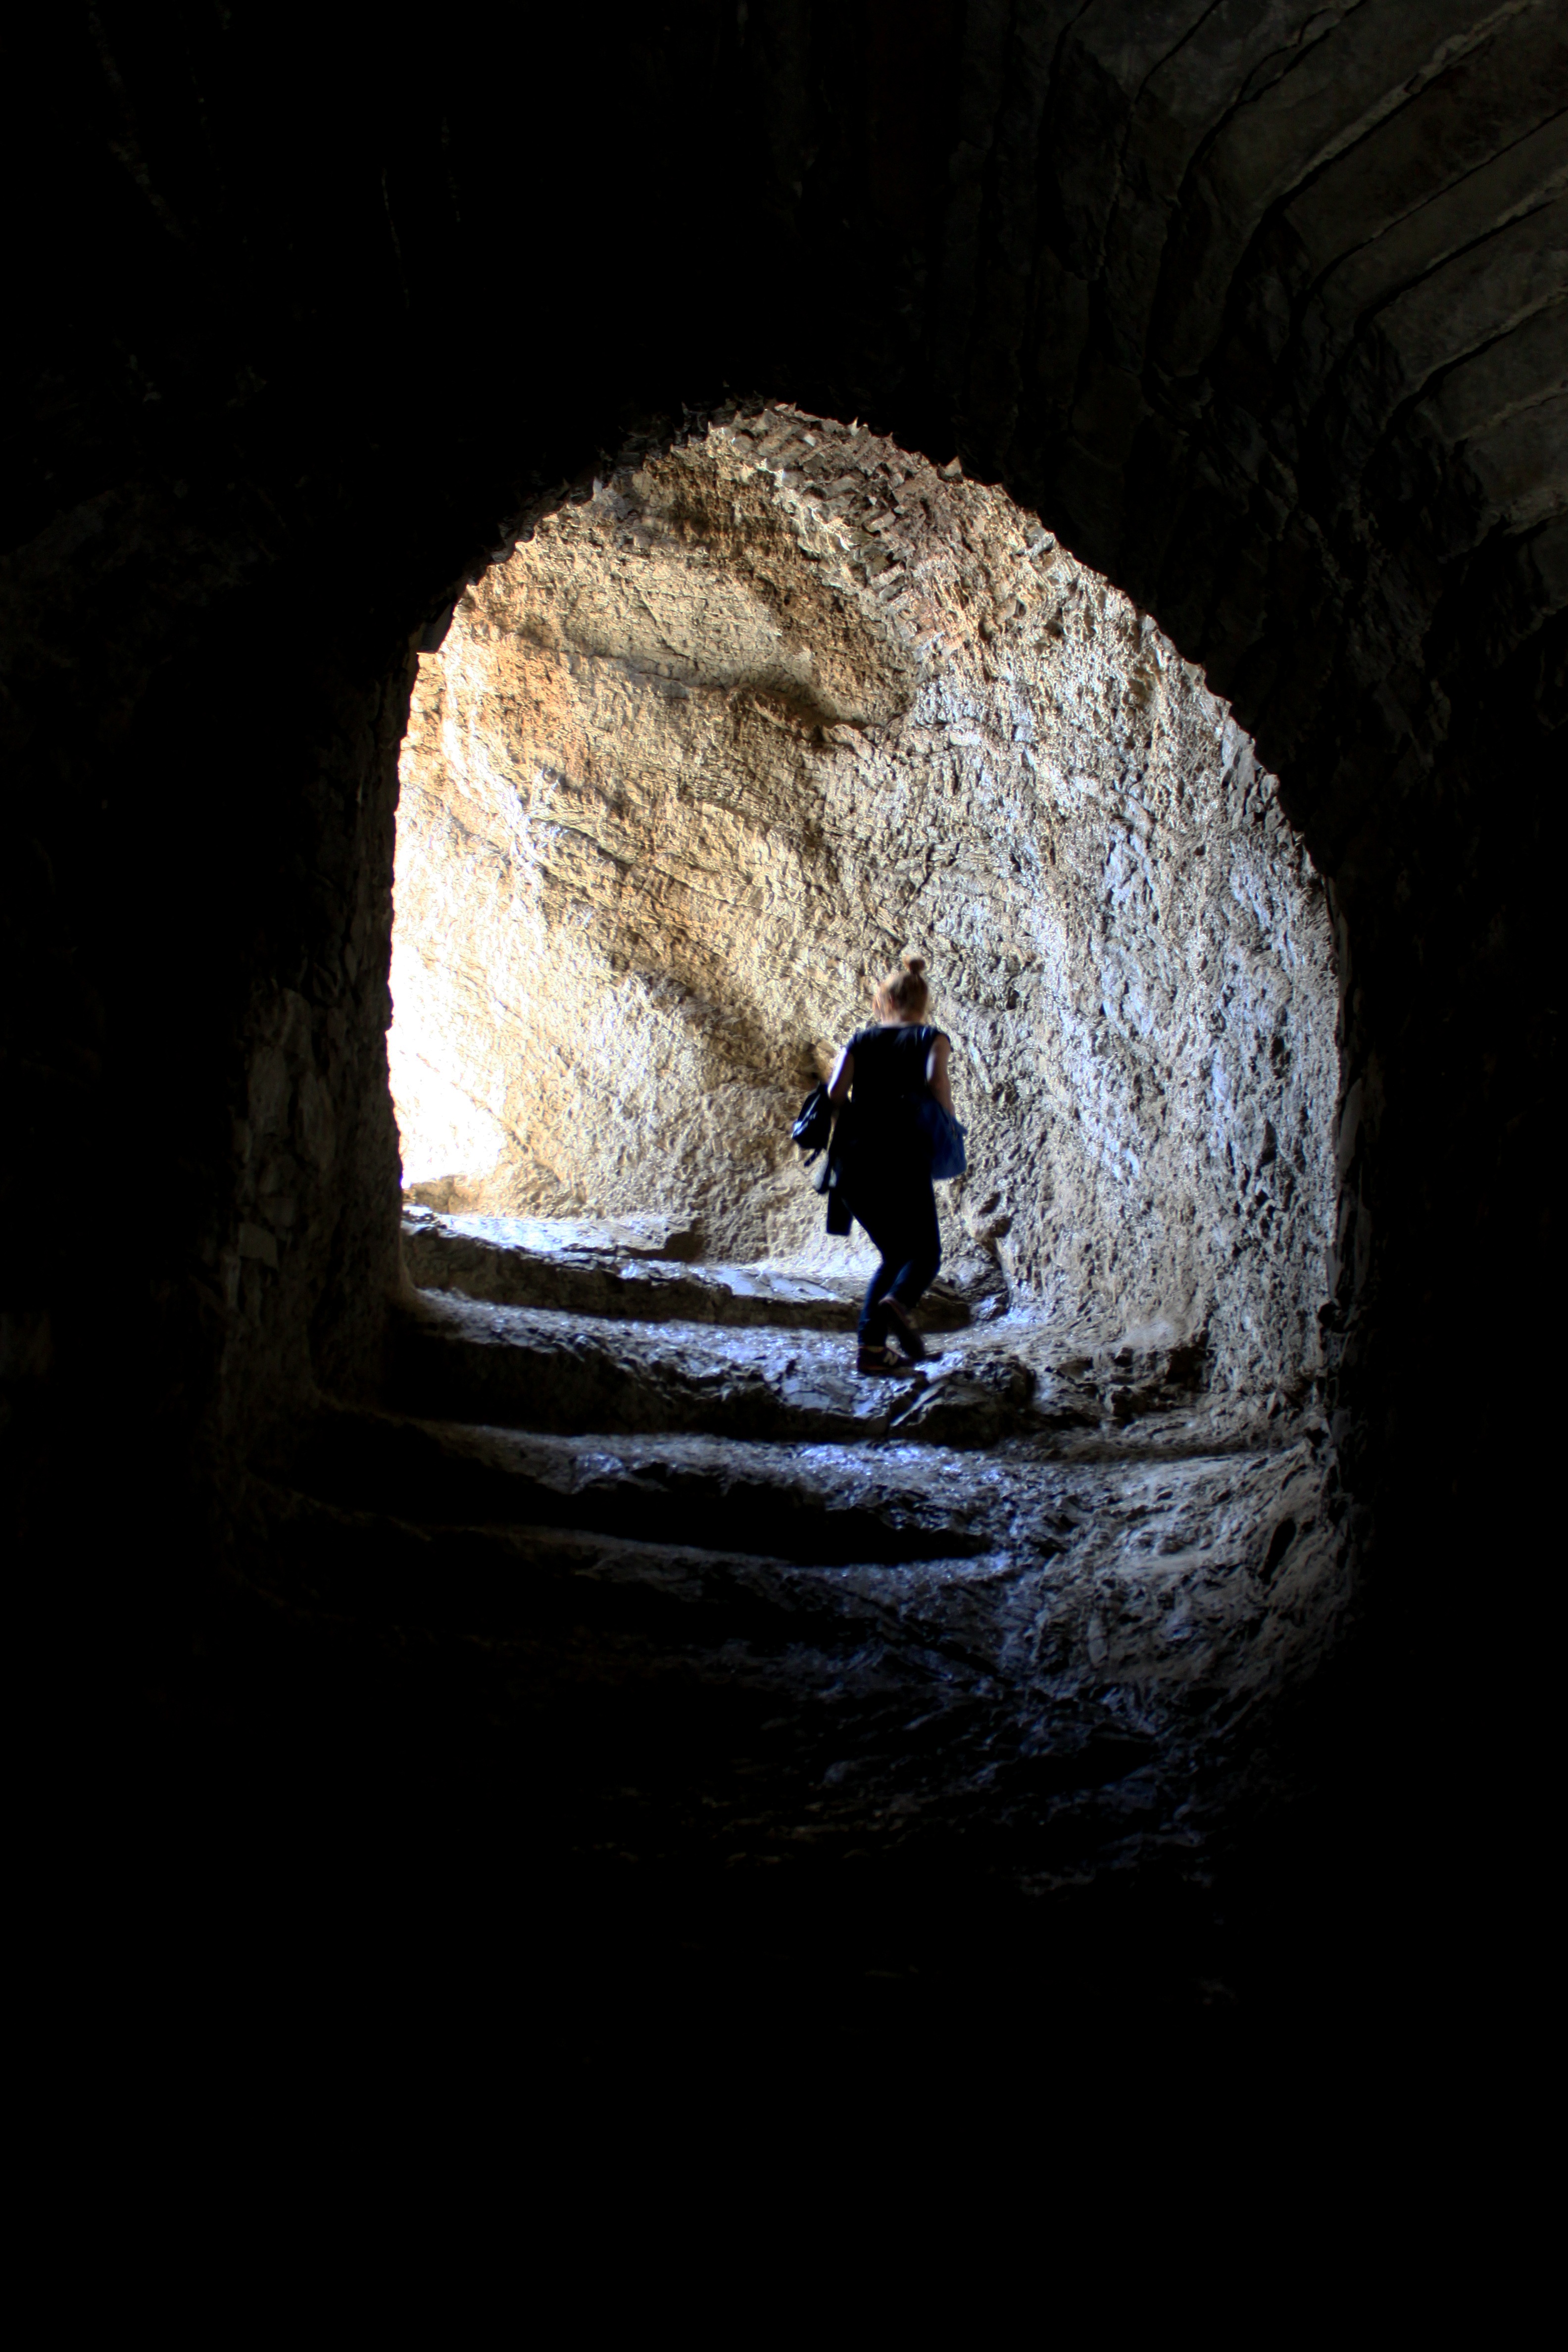
silhouette, light, van, tunnel, shadow, castle, human, darkness, door, stairs, infrastructure, castle of hosap